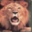
Label: lion